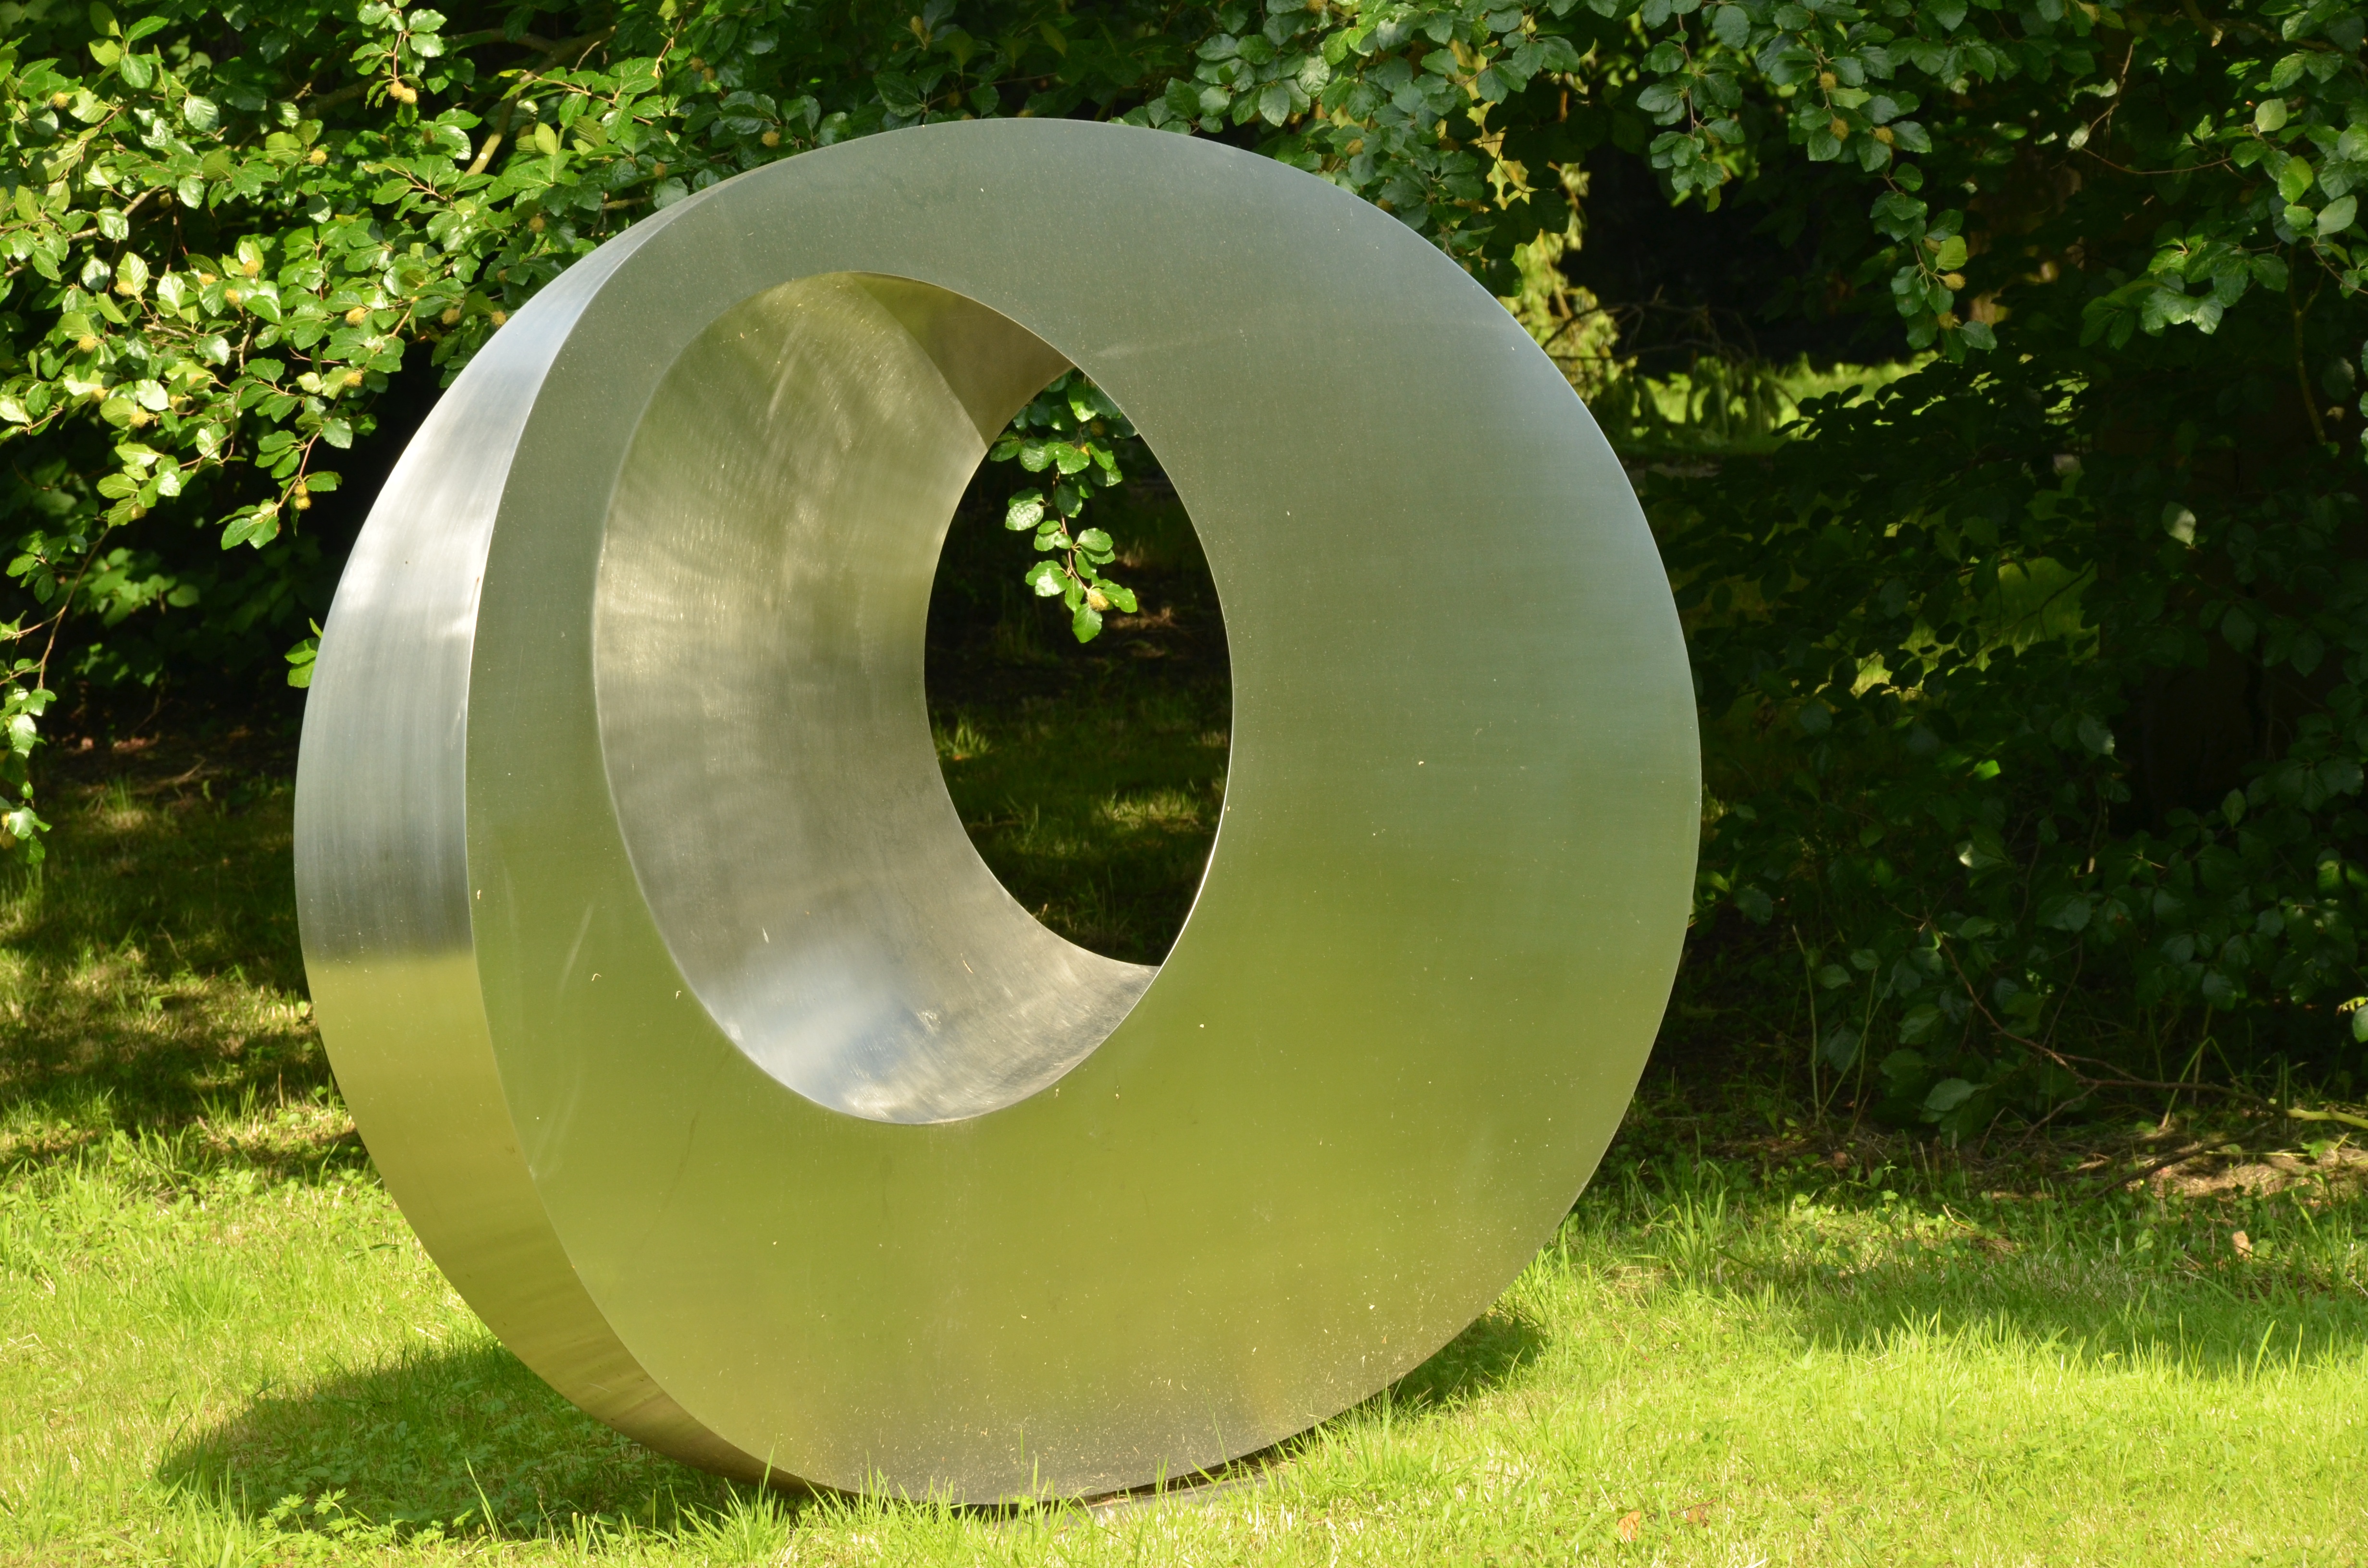
grass, lawn, wheel, green, metal, circle, sculpture, art, silver, image, around, work of art, man made object